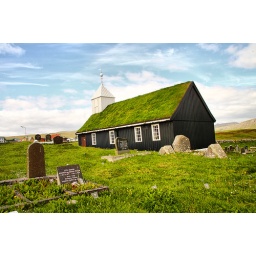
The 1839-built wooden church in the village of Sandur on Sandoy island.